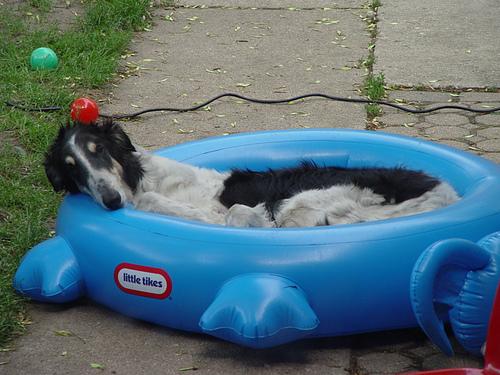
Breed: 226-n000064-borzoi